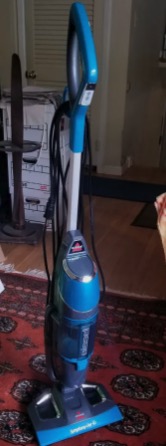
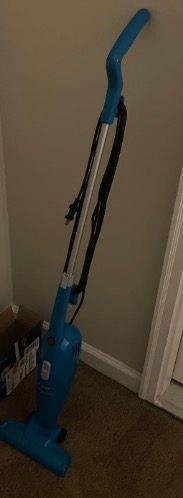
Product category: items_vacuum
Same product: no